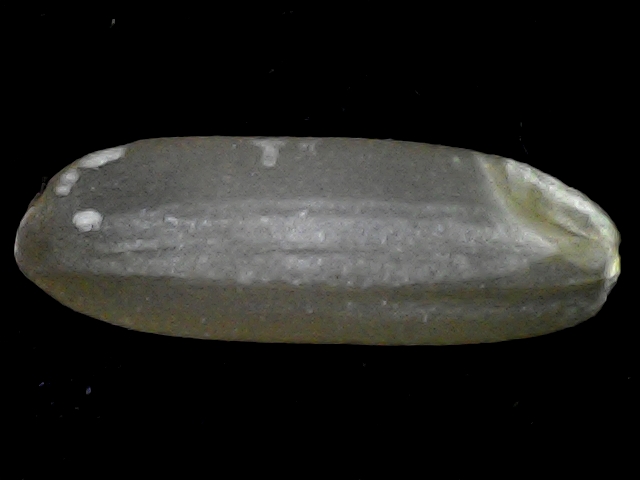
Rice variety: BR23